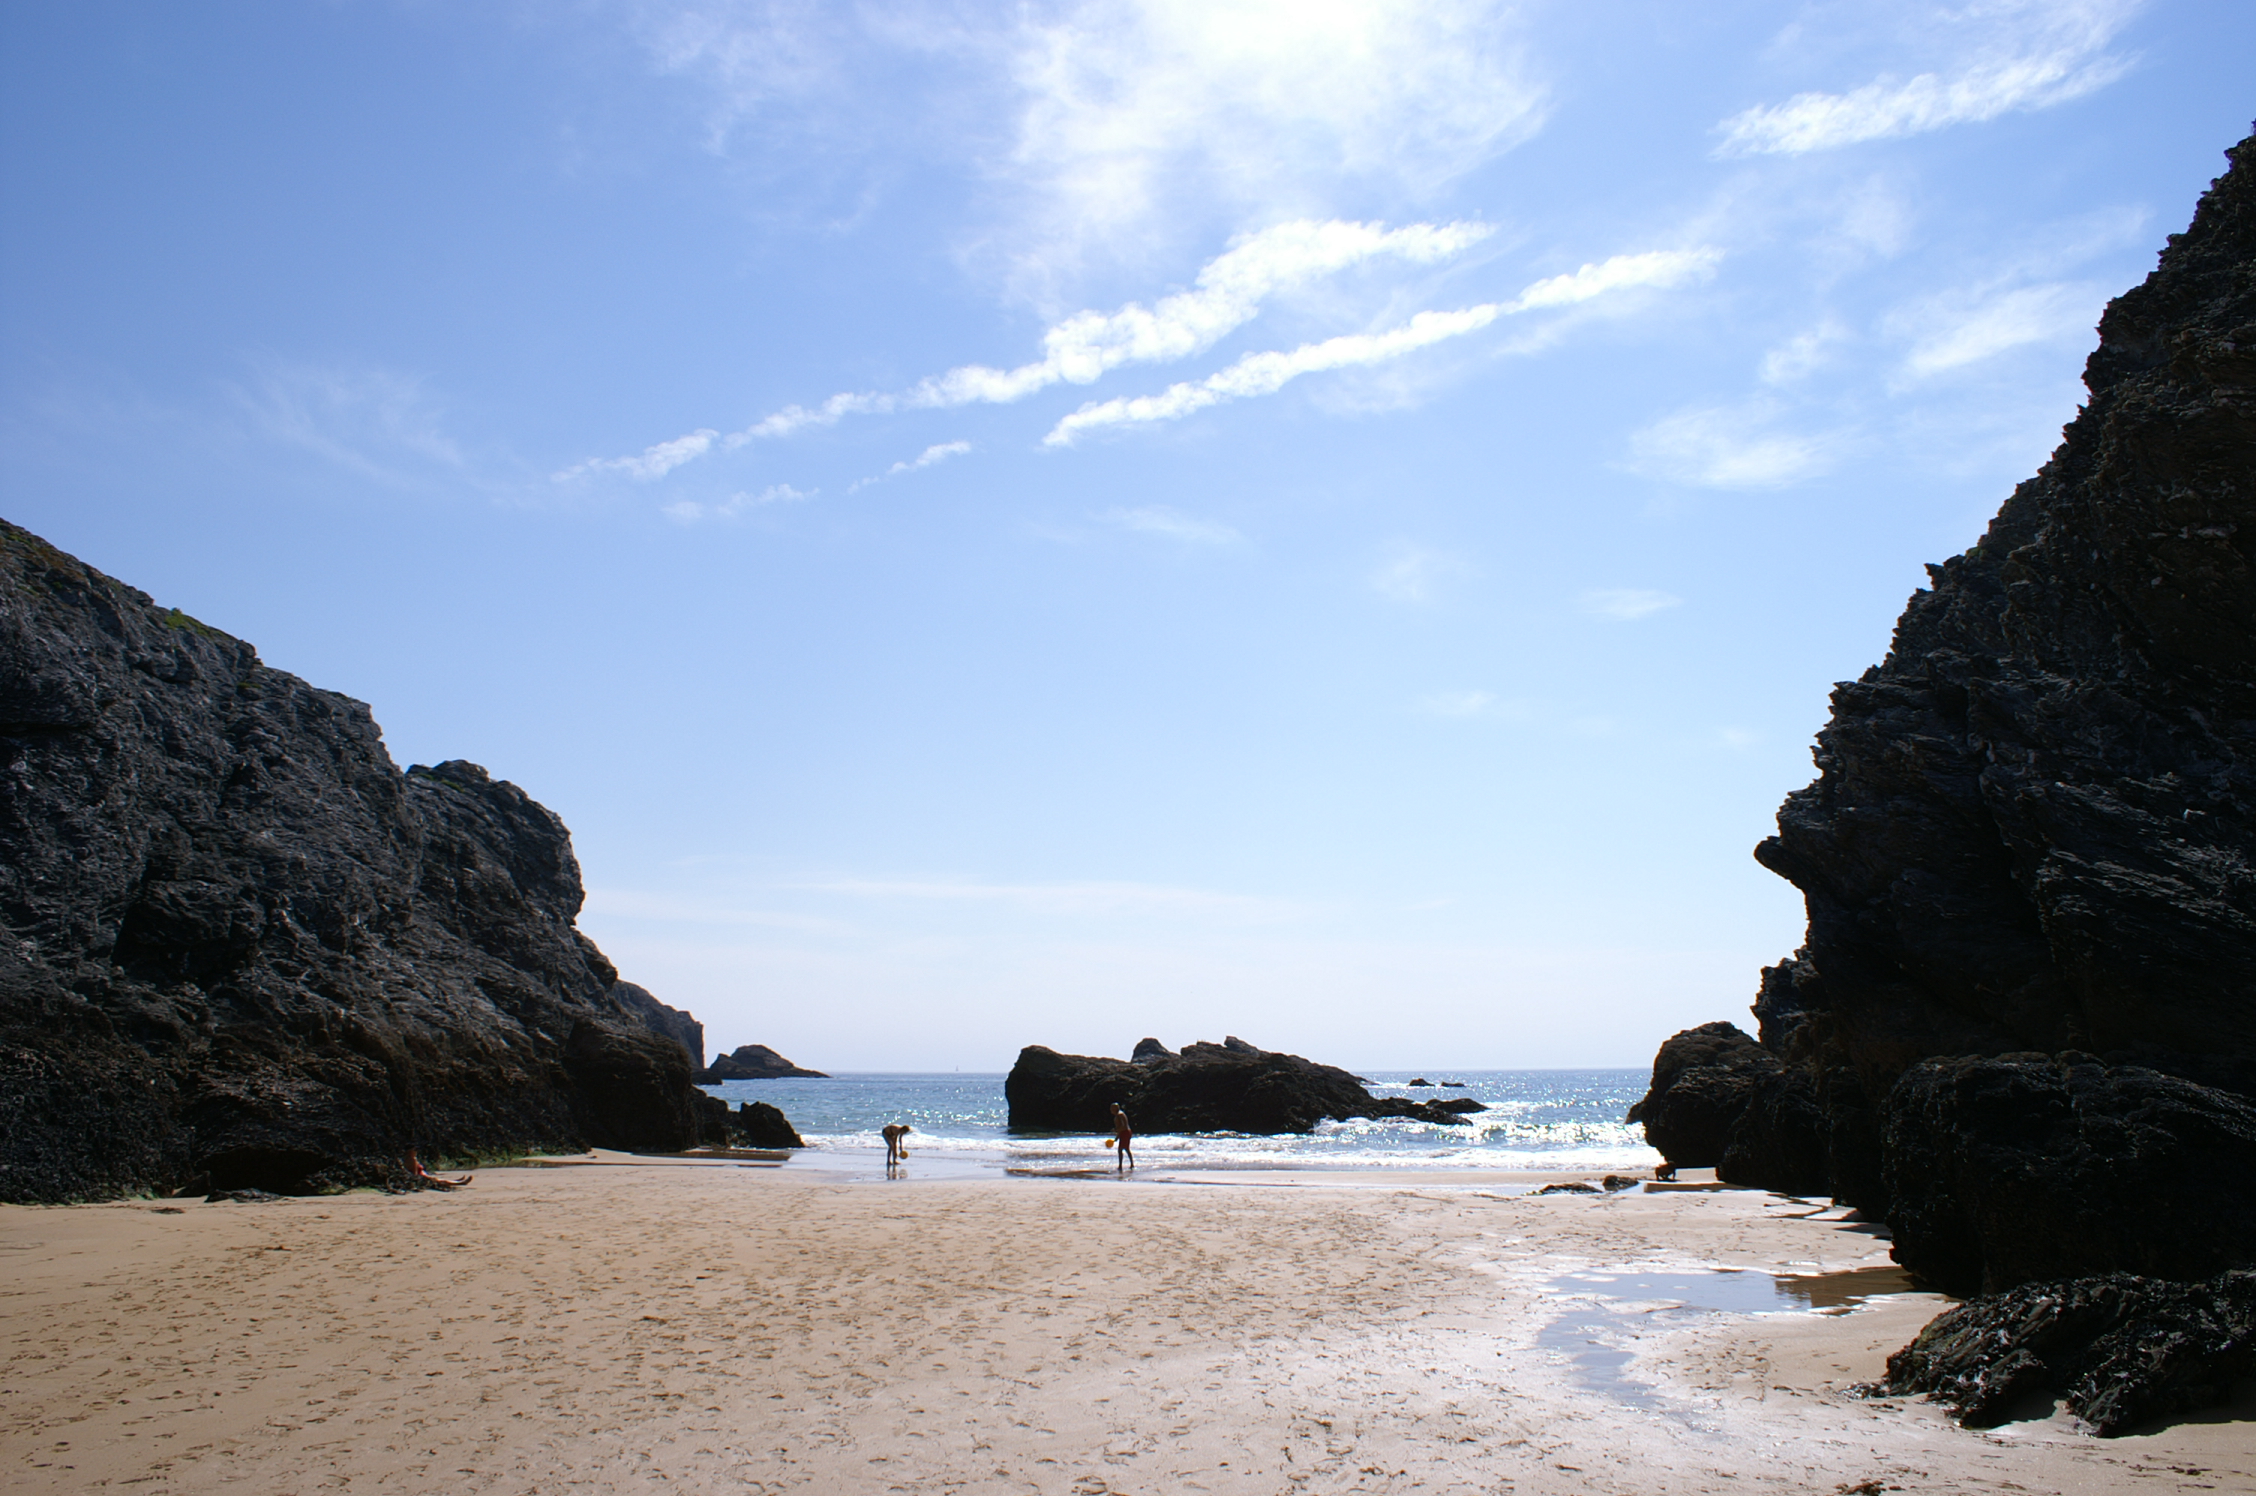
beach, landscape, sea, coast, sand, rock, ocean, creek, cloud, sky, shore, wave, vacation, cliff, cove, bay, terrain, material, body of water, strand, plage, mer, playa, croix, atlantique, atlantic, bach, cape, brittany, bretagne, morbihan, atlantik, houat